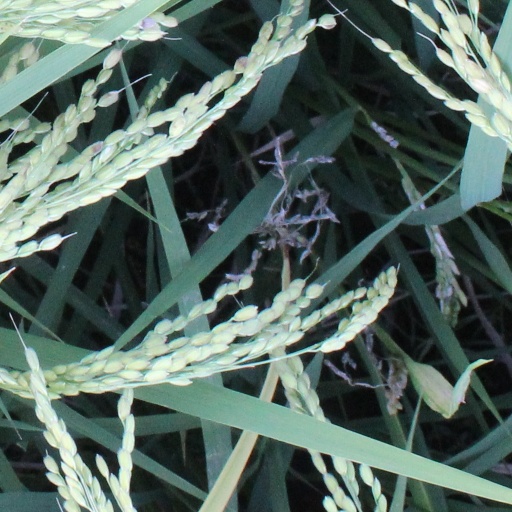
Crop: rice